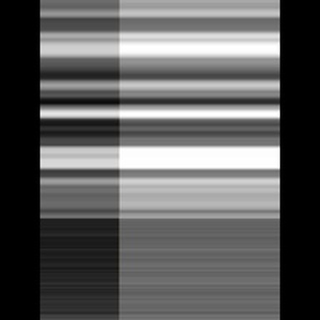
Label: sugarcane_mosaic